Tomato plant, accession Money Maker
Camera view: tilt-top (135 deg); turntable rotation: 60 degrees
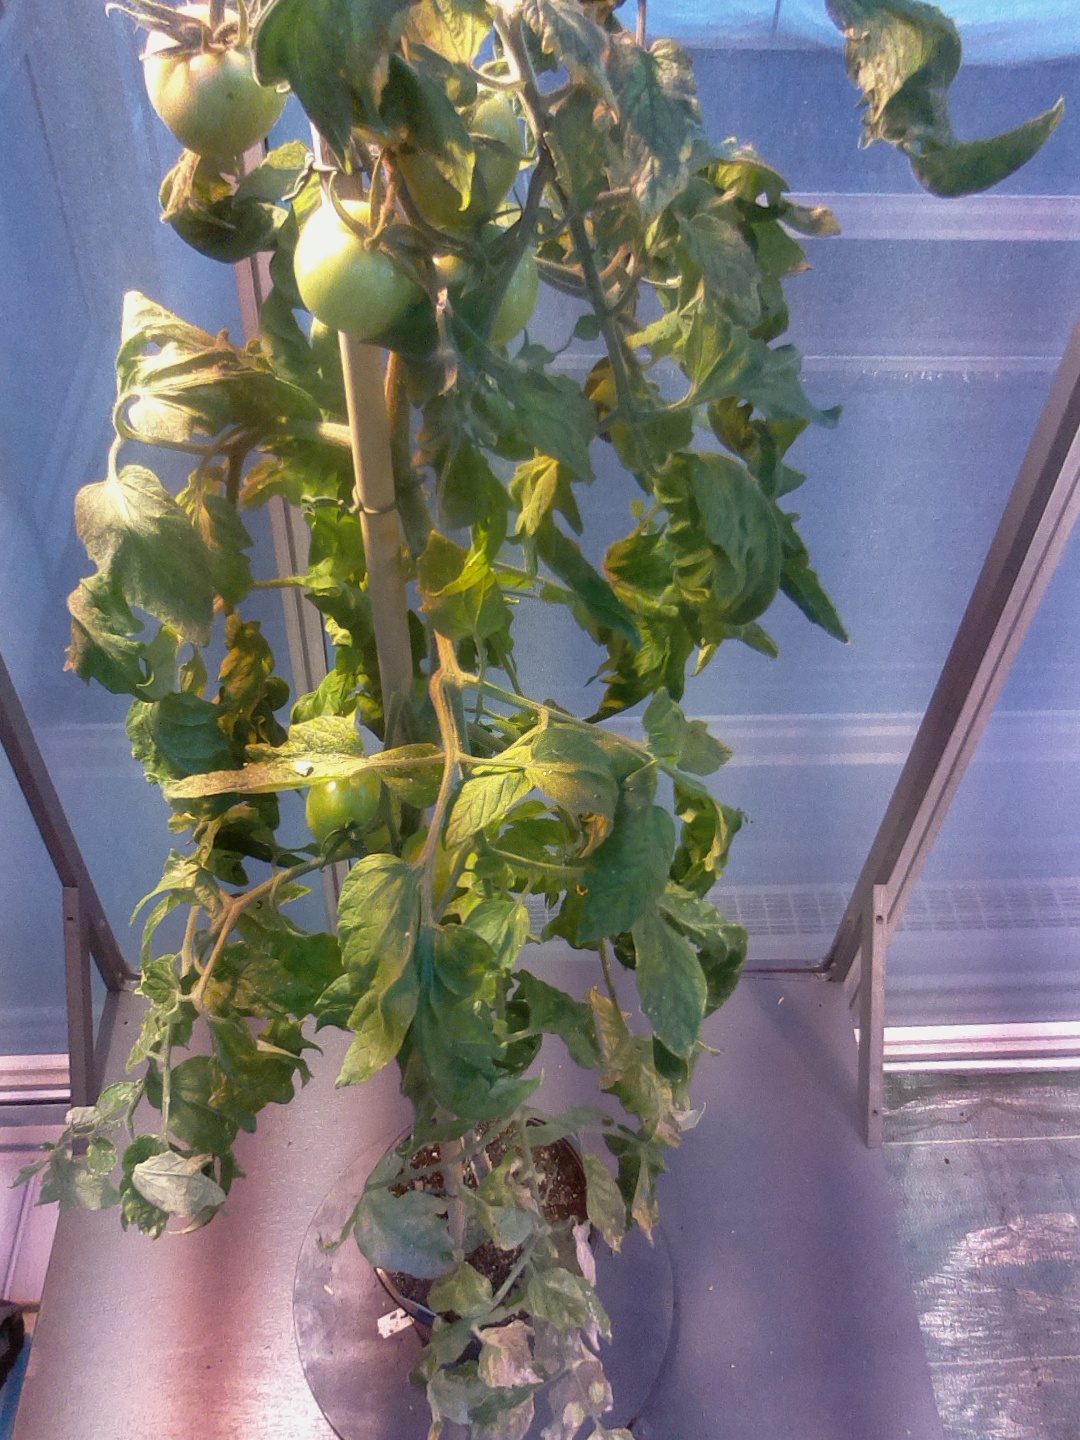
BBCH growth stage 78: 80% -90% of final fruit size